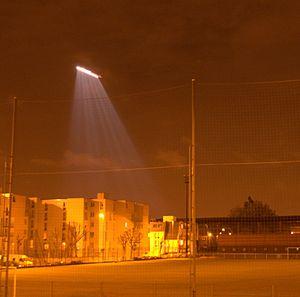
La surveillance est la fonction d’observer les activités humaines. Dans le domaine purement technique, on parle aussi de supervision ou de monitoring.